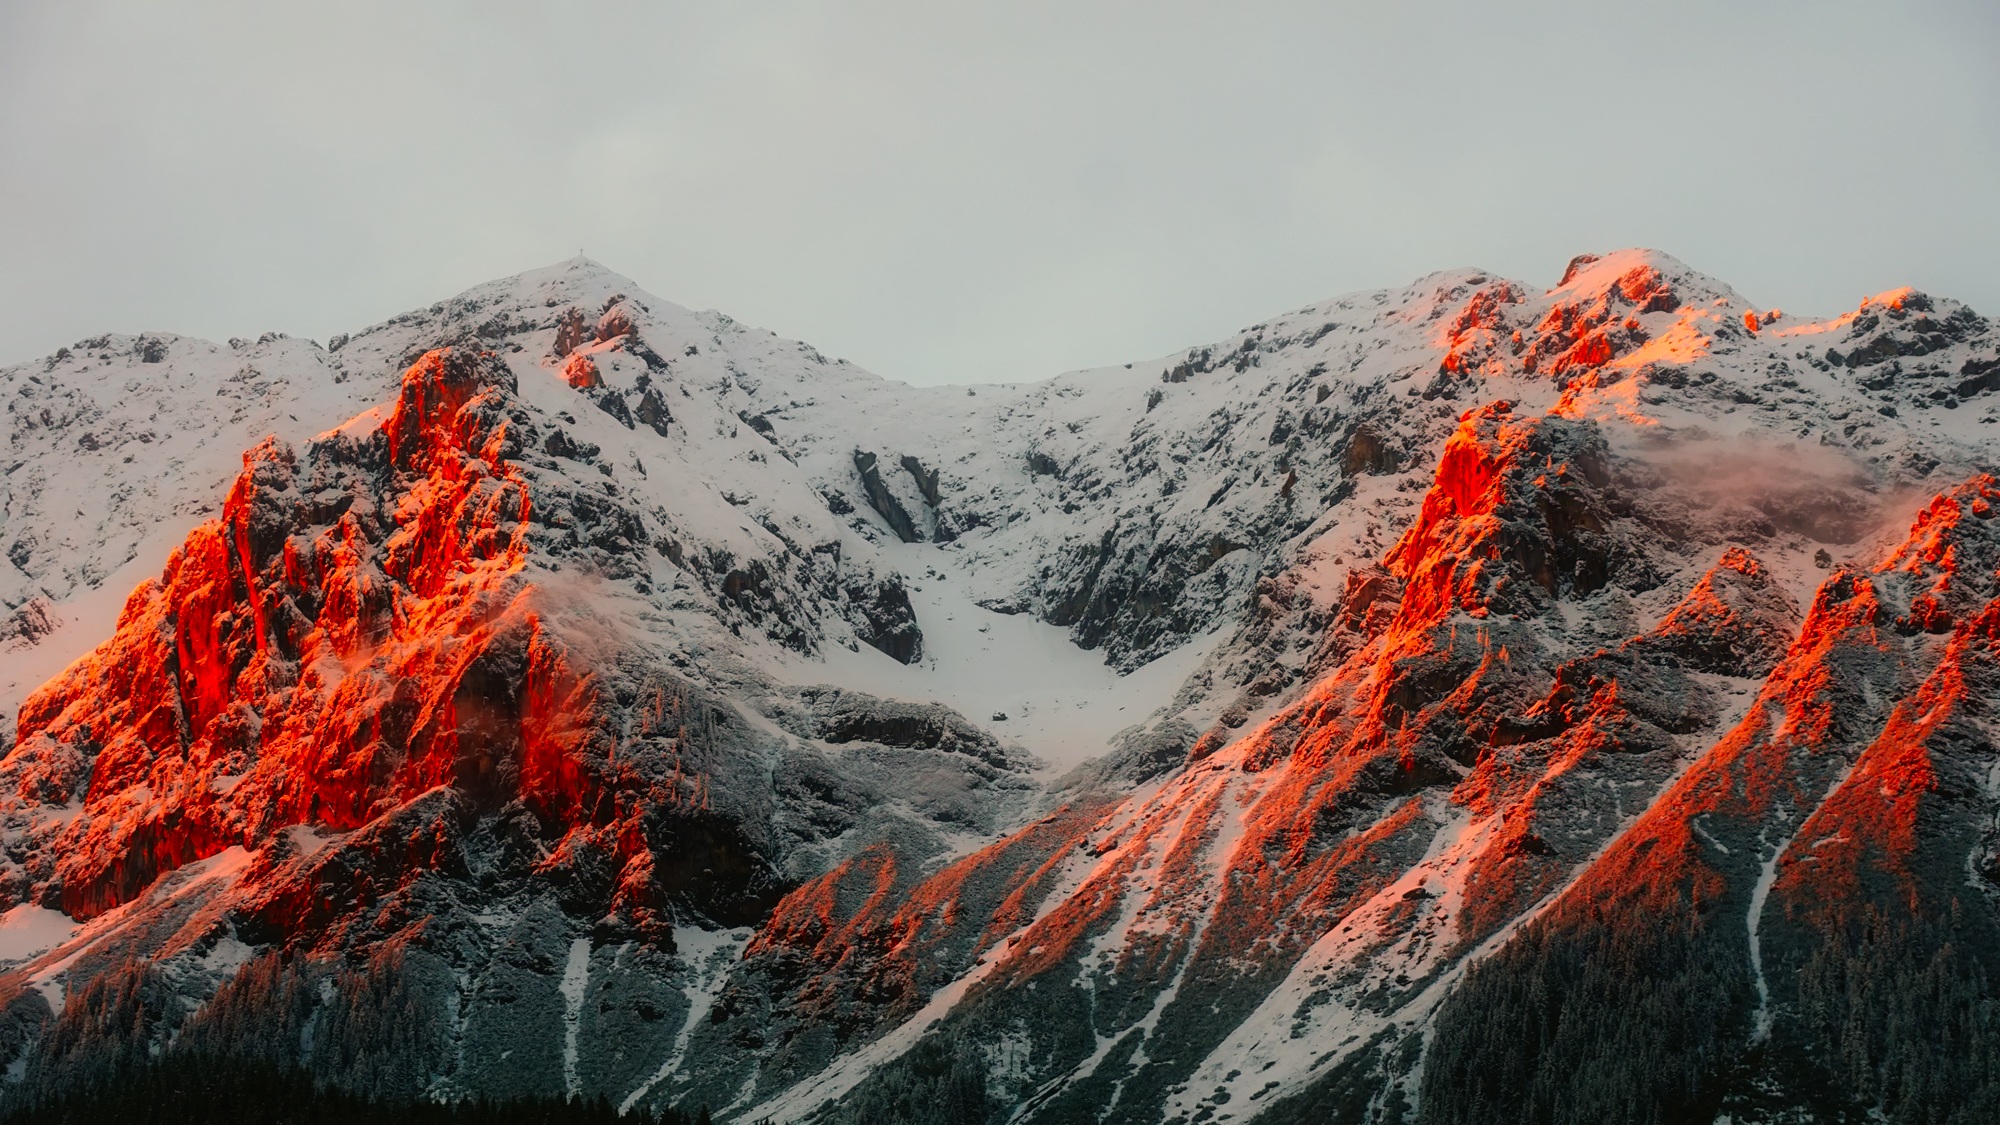
landscape, nature, wilderness, mountain, snow, sunset, mountain range, panorama, scenic, season, ridge, summit, austria, mountaineering, outdoors, geology, mountains, landform, geographical feature, mountainous landforms, geological phenomenon, volcanic landform